64th Berlin International Film Festival

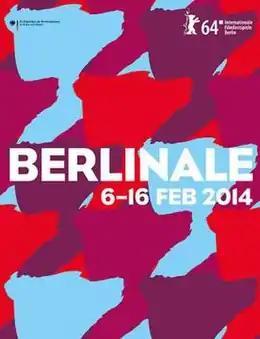
Festival poster

The 64th annual Berlin International Film Festival was held from 6 to 16 February 2014. Wes Anderson's film "The Grand Budapest Hotel" opened the festival.